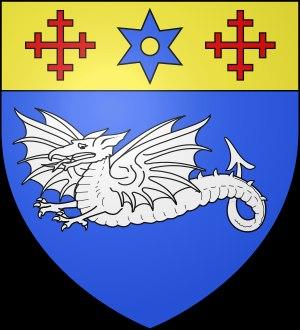
Le château de Candé est un édifice de style Louis XII, situé sur la commune de Monts, dans le département français d'Indre-et-Loire en région Centre-Val de Loire, à 10 km au sud-sud-ouest de Tours sur les bords de l'Indre, au cœur d'un domaine de 260 hectares.
Monts est une commune française située dans le département d'Indre-et-Loire en région Centre-Val de Loire.